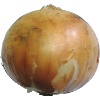
Label: white_onion